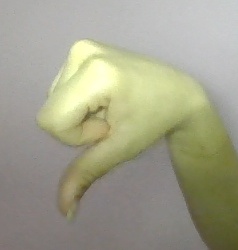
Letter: waw